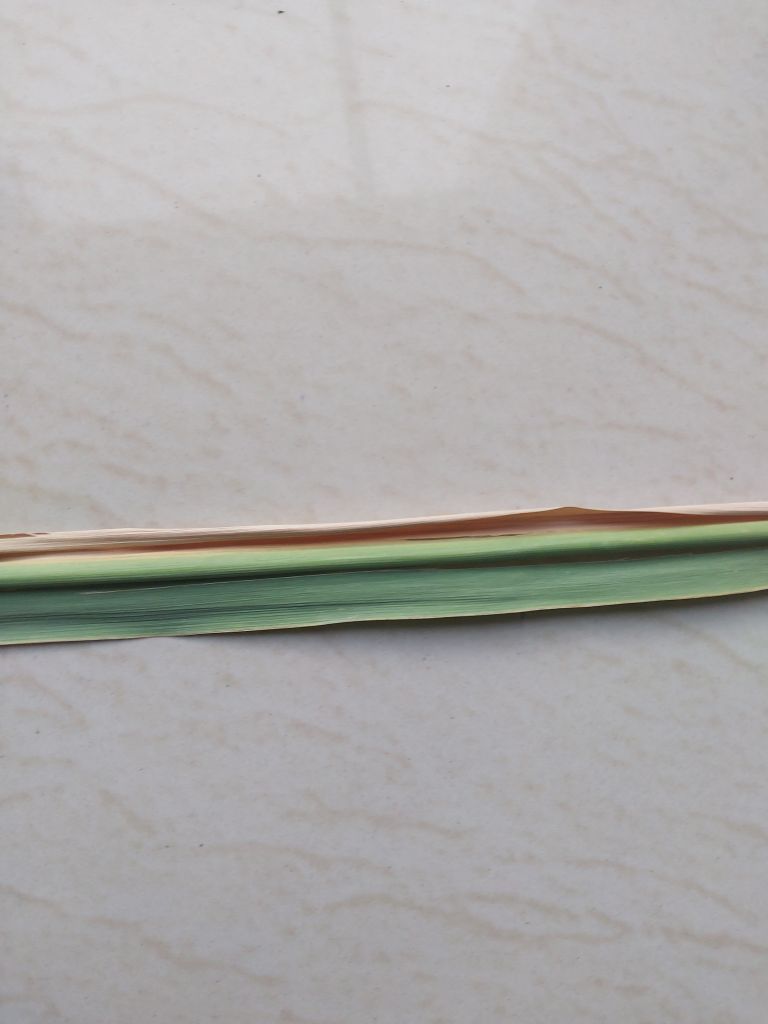
Label: Banded Chlorosis